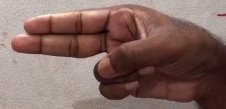
ASL sign: H